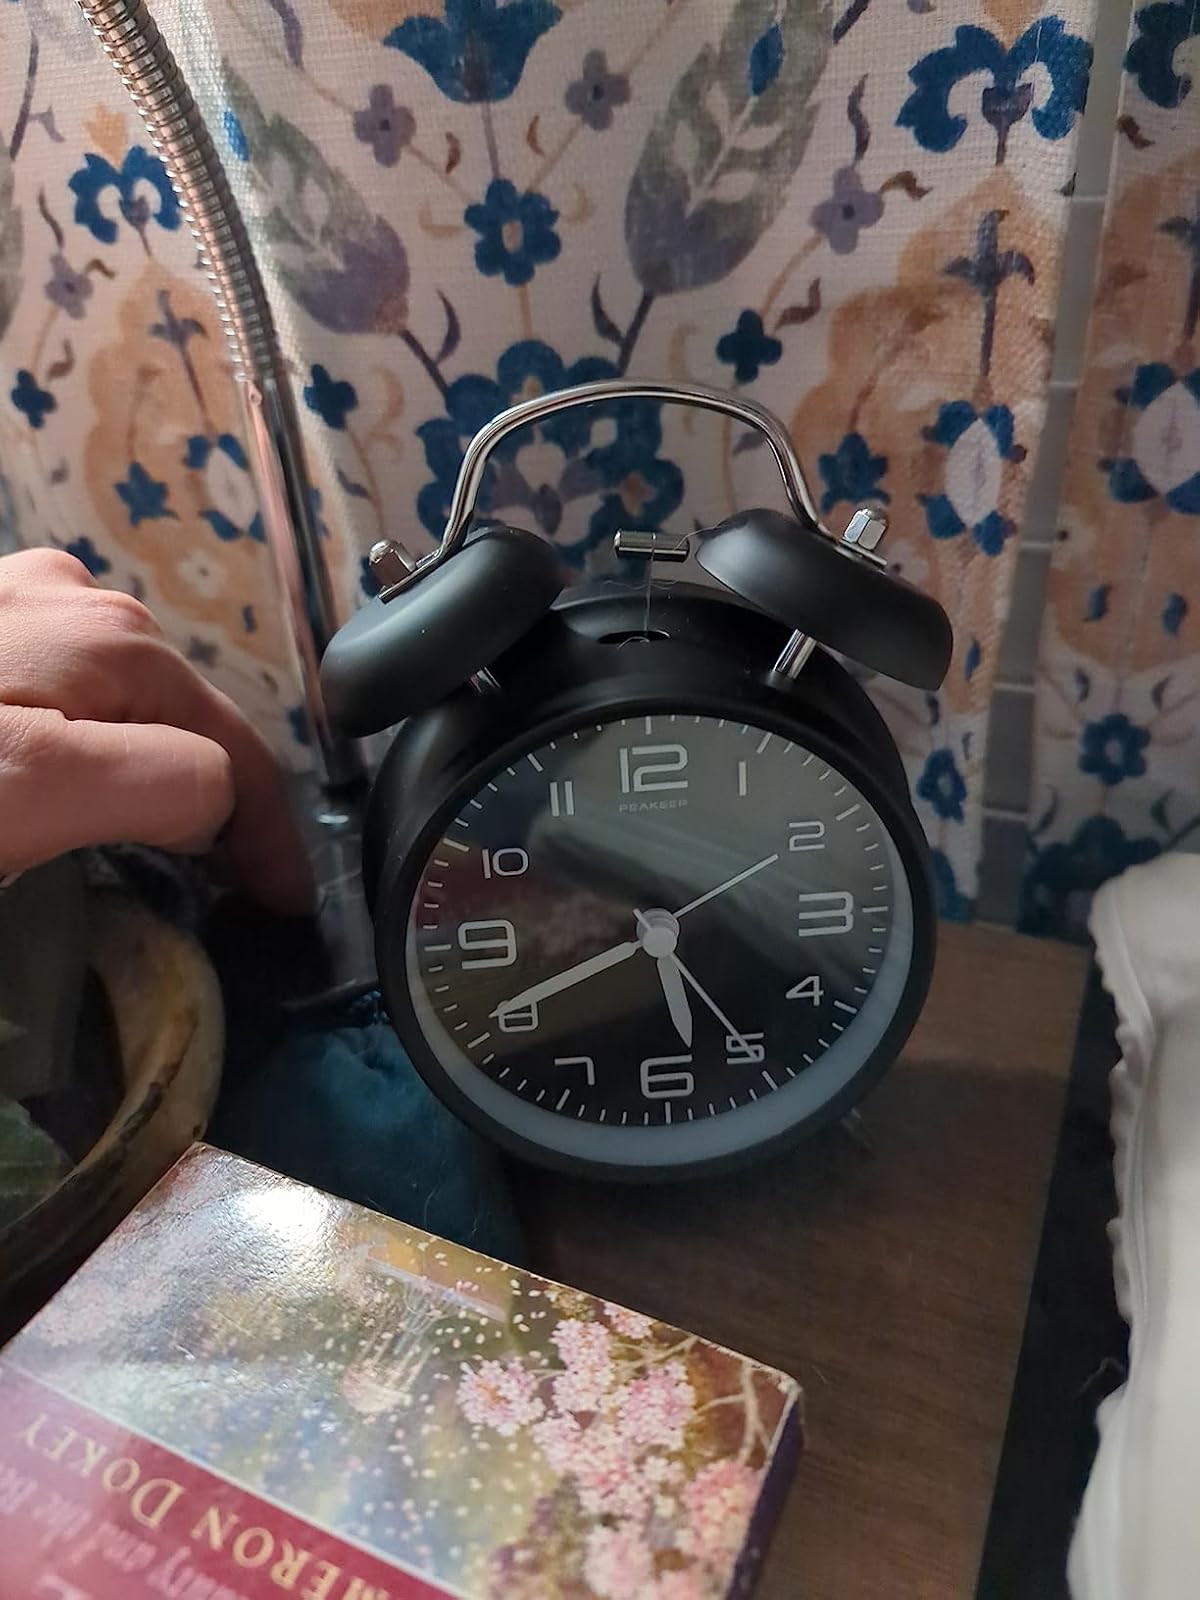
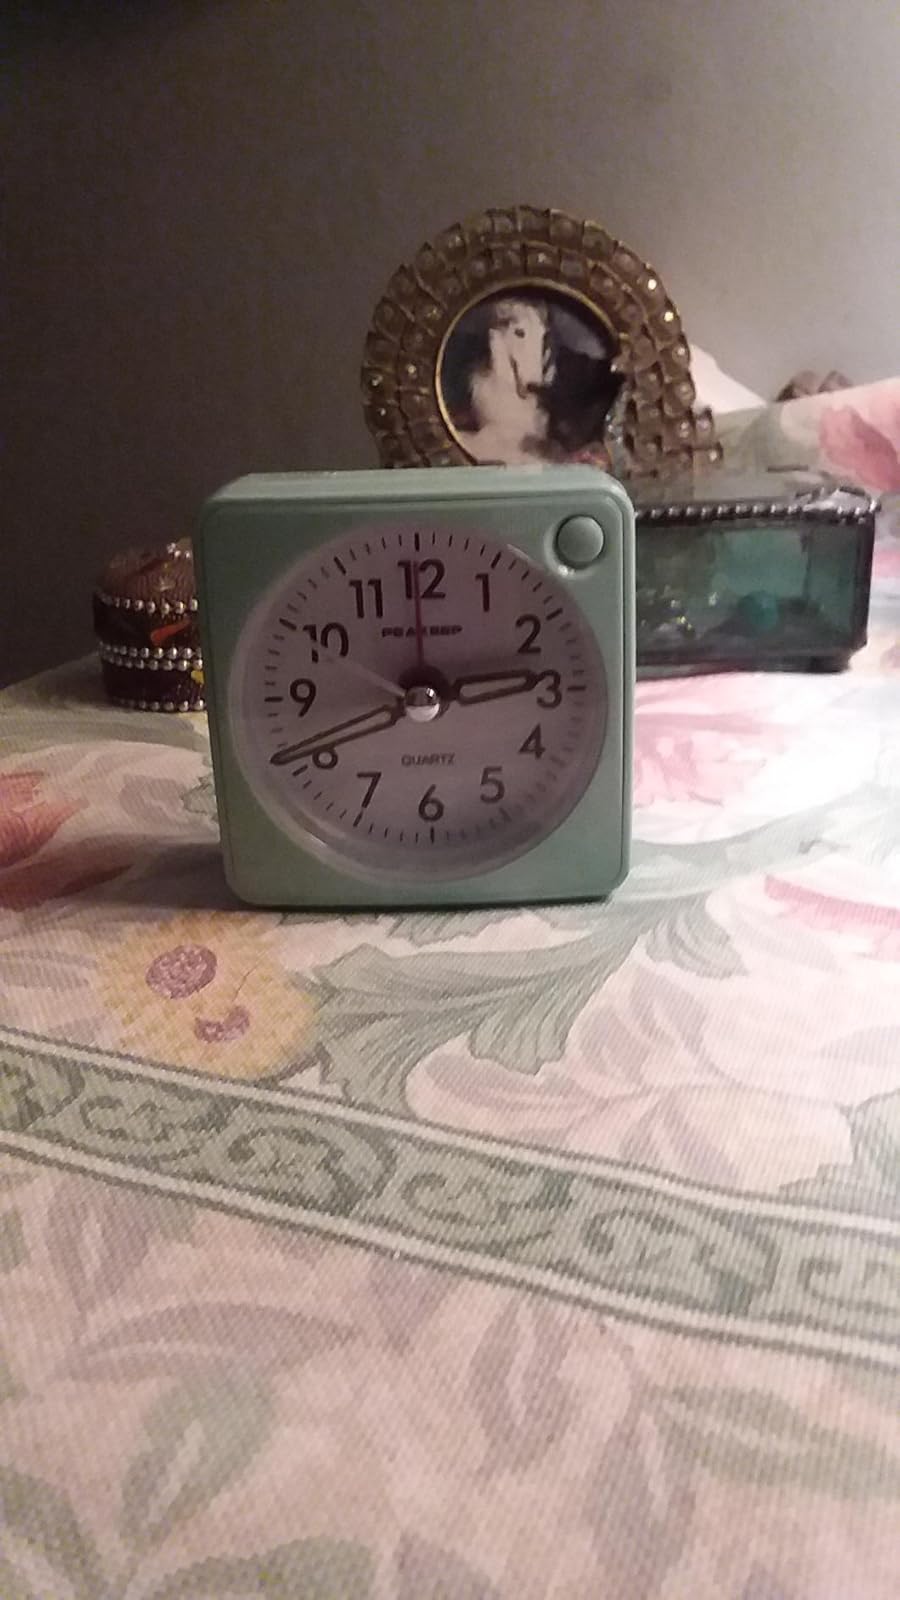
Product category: clock
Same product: no